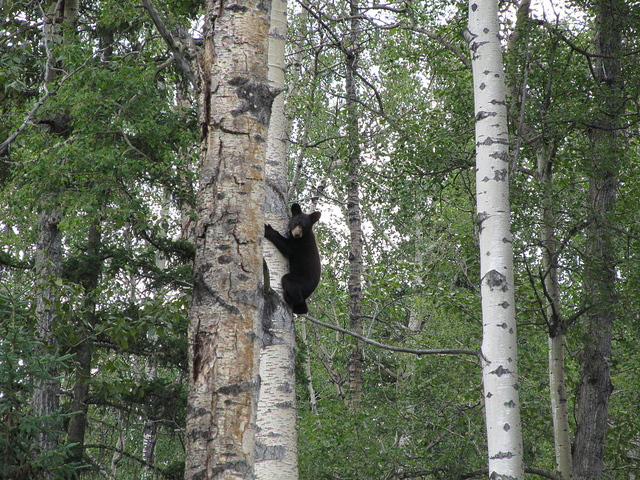
user: Given an image and a question. Answer the question in a short answer. Question: Is this animal full grown or a younger animal? Short Answer:
assistant: younger